Winter Meetings

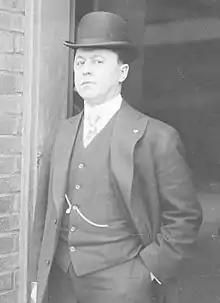
Pants Rowland, winner of the first "King of Baseball" award in 1951.

Concurrent with the Winter Meetings, a trade show featuring close to 300 vendors of baseball equipment, services, and promotions takes place. Another annual event is the Professional Baseball Employment Opportunities Job Fair, during which recent college graduates seeking internships and employment with minor league organizations schedule on-site interviews. The month of December is considered "the height of baseball hiring season", as 400 to 500 workers are hired each year.